Gonpur

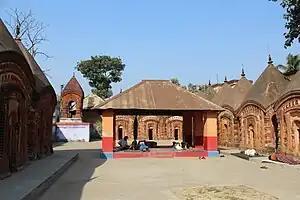
Rameswar Shiva temple complex

David J. McCutchion mentions the many small char chala temples of the 18th and 19th centuries built of brick with facades richly carved, at Ganpur. He also mentions a Visnu temple of the Mondal family, built around 1769. It is an at chala temple built of brick with "phulpathar" facades richly carved.